France–Thailand relations

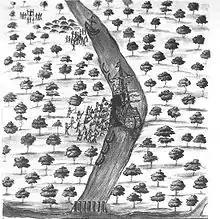
Siamese attack on du Bruant in Tavoy.

Desfarges had instructions to negotiate the establishment of troops in Mergui and Bangkok rather than the southern Songkla, and to take these locations if necessary by force. King Narai agreed to the proposal, and fortresses were established in the two cities, commanded by French governors. Desfarges commanded the fortress at Bangkok, with 200 French officers and men, and a Siamese contingent provided by King Narai. du Bruant was in command of Mergui with 90 French soldiers. In 1688, Jean Rival was named governor of Bangkhli (modern Phang Nga). Another 35 soldiers with 3 or 4 French officers were assigned to ships of the King of Siam, with the mission of fighting piracy.